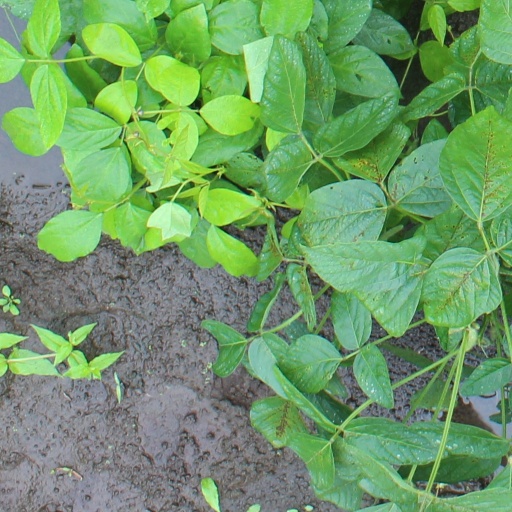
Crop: soybean